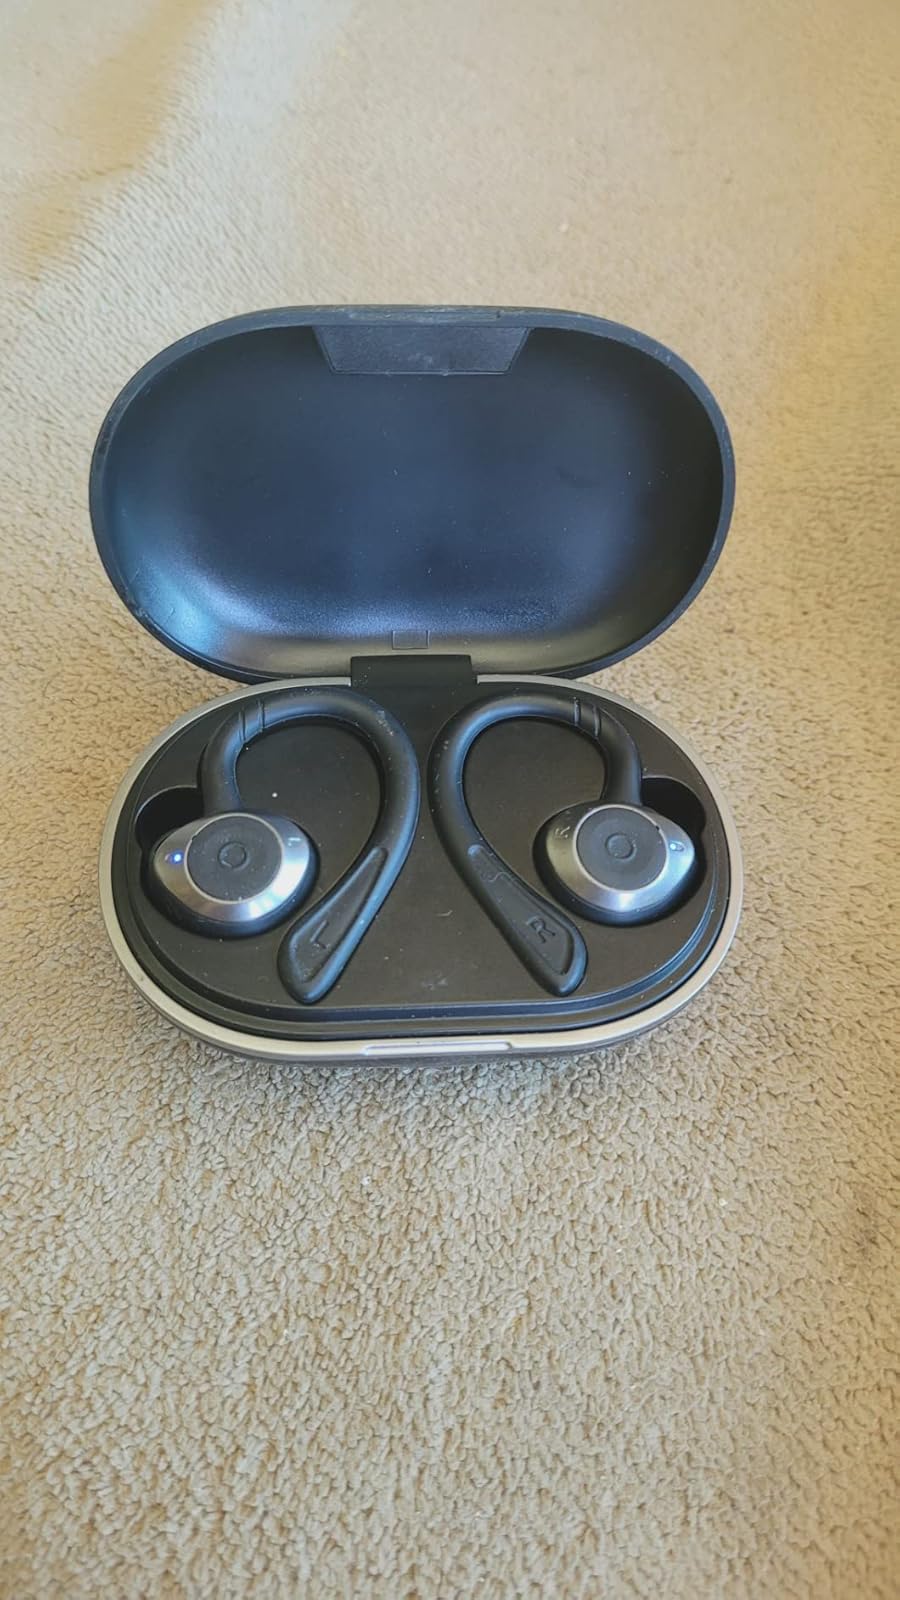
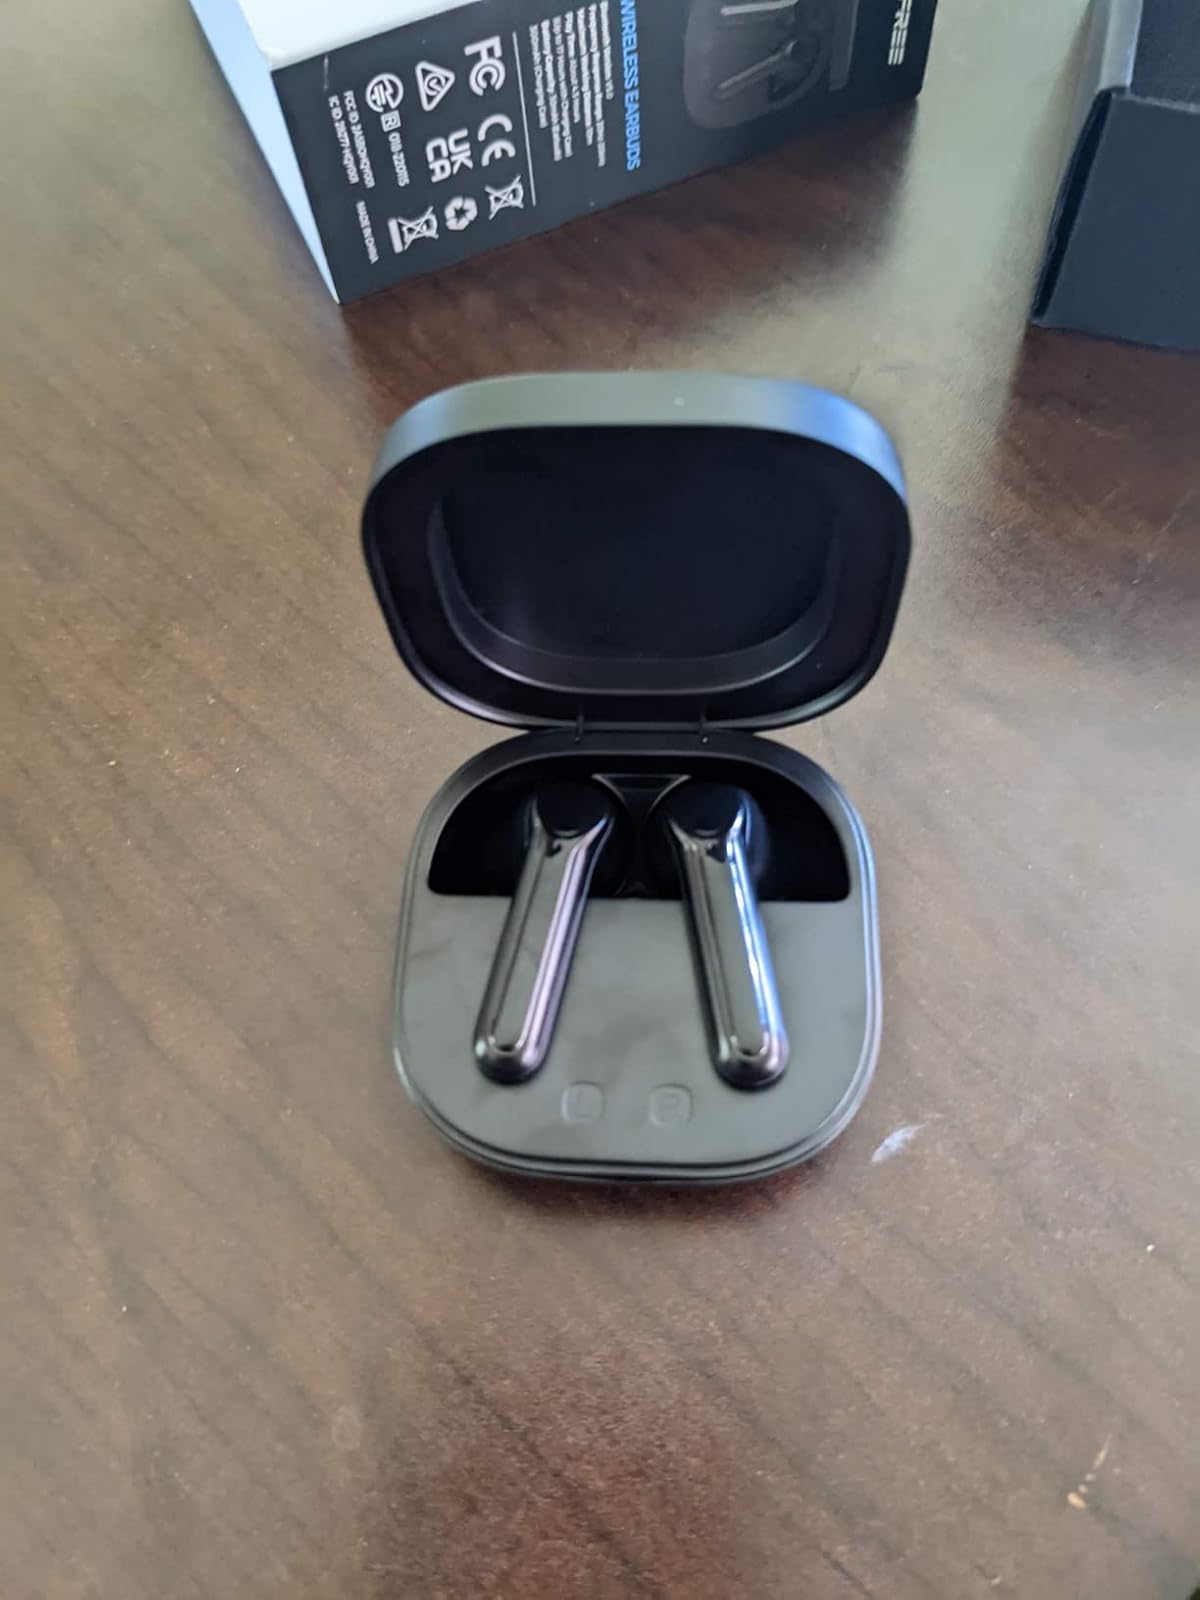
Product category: earbuds
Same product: no